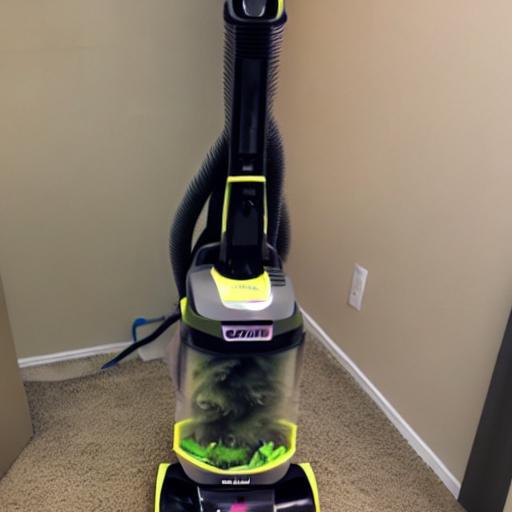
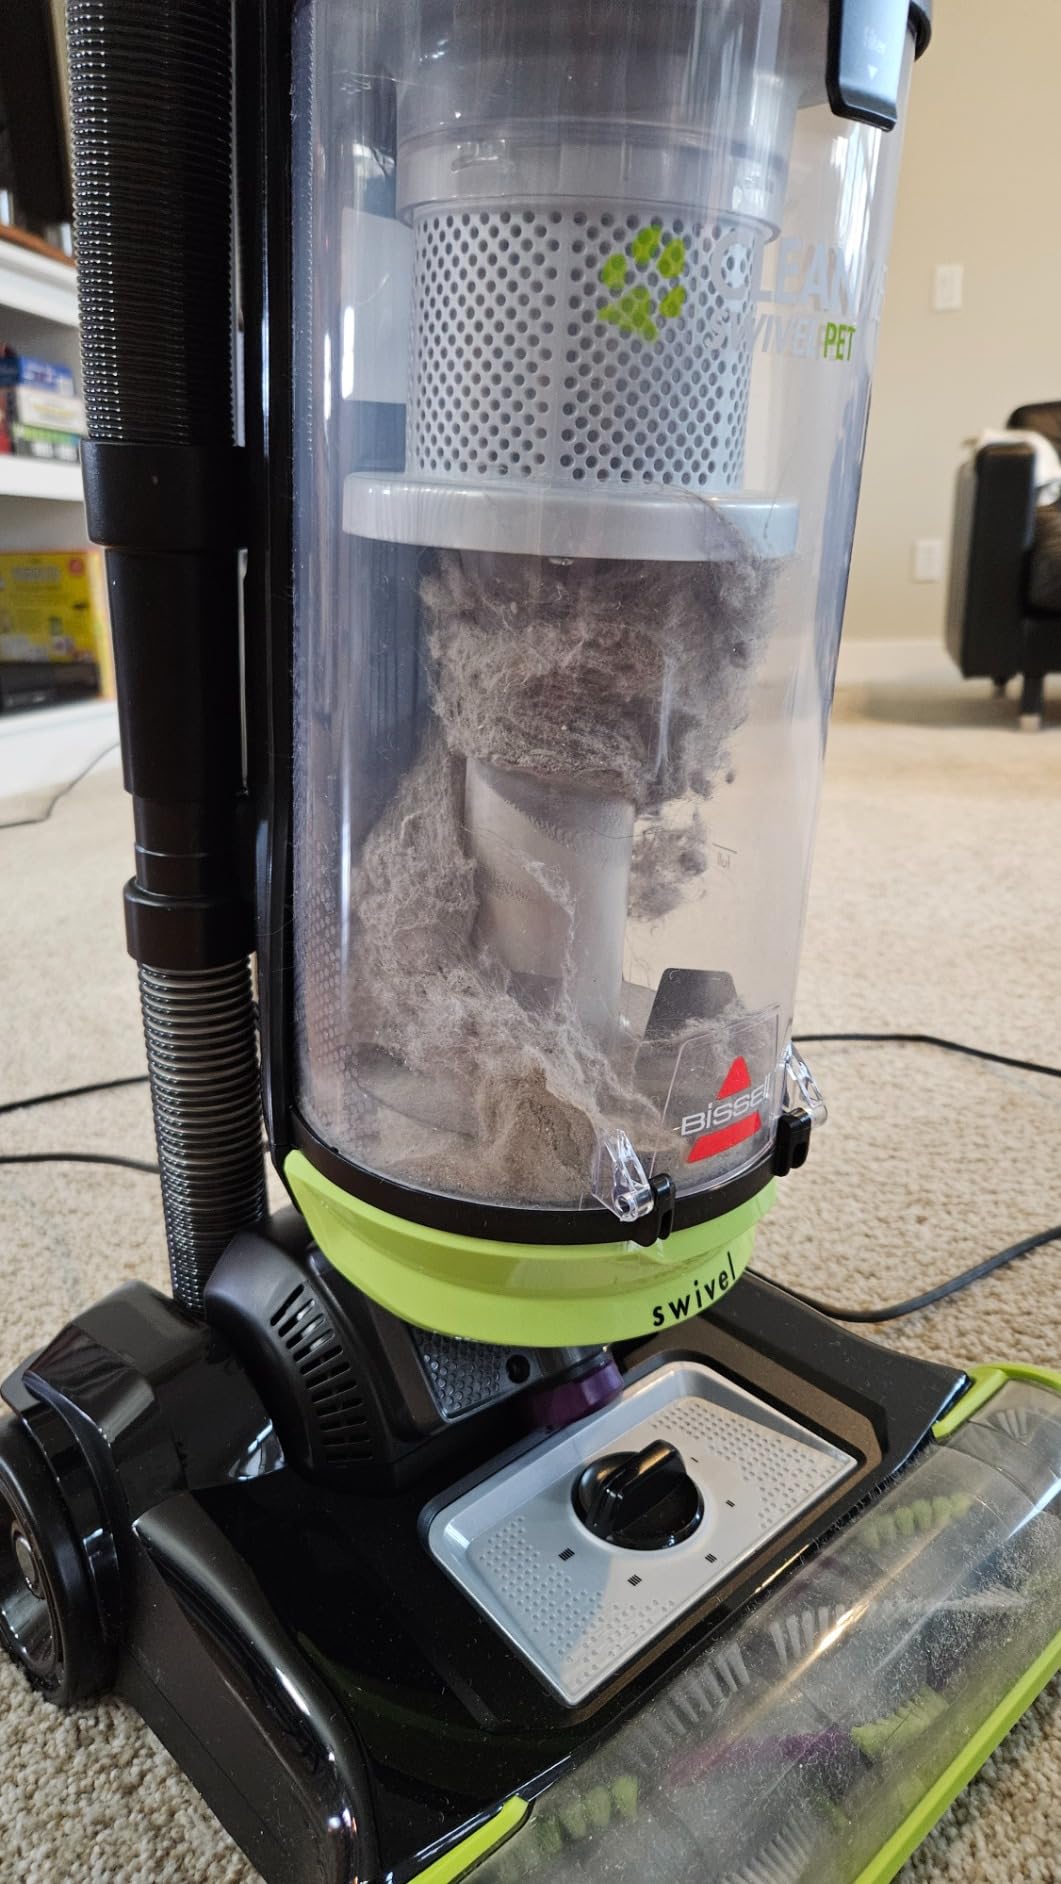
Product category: items_vacuum
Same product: no